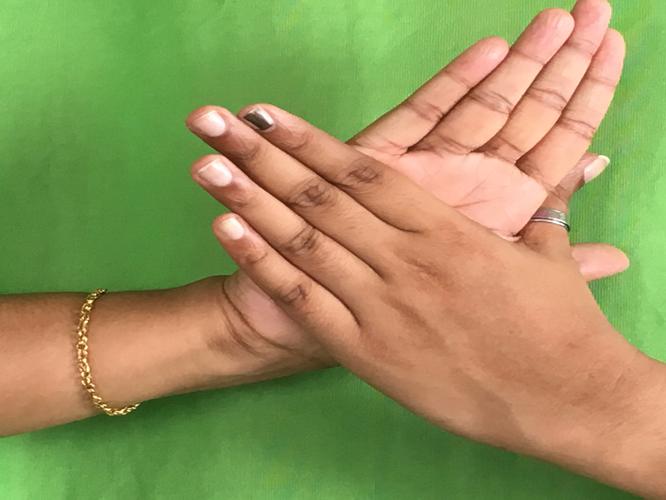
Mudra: Chakra
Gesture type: double_hand